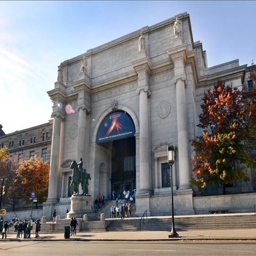
this stately building can be your home for an evening